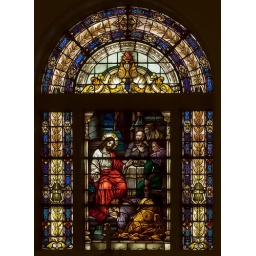
Saints Teresa and Bridget Roman Catholic Church, in Saint Louis, Missouri, USA - stained glass window